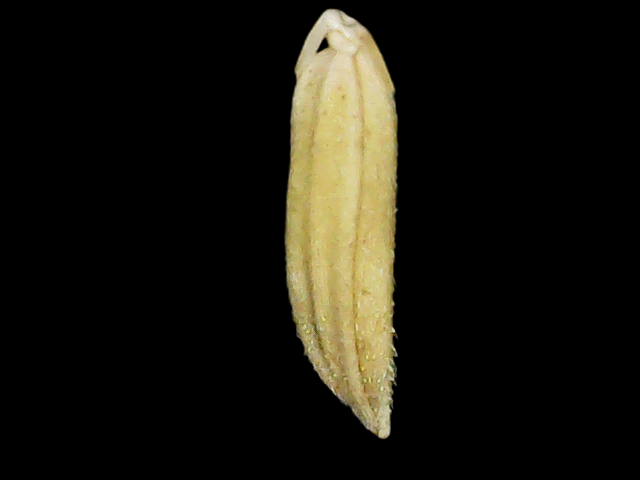
Rice variety: Binadhan26